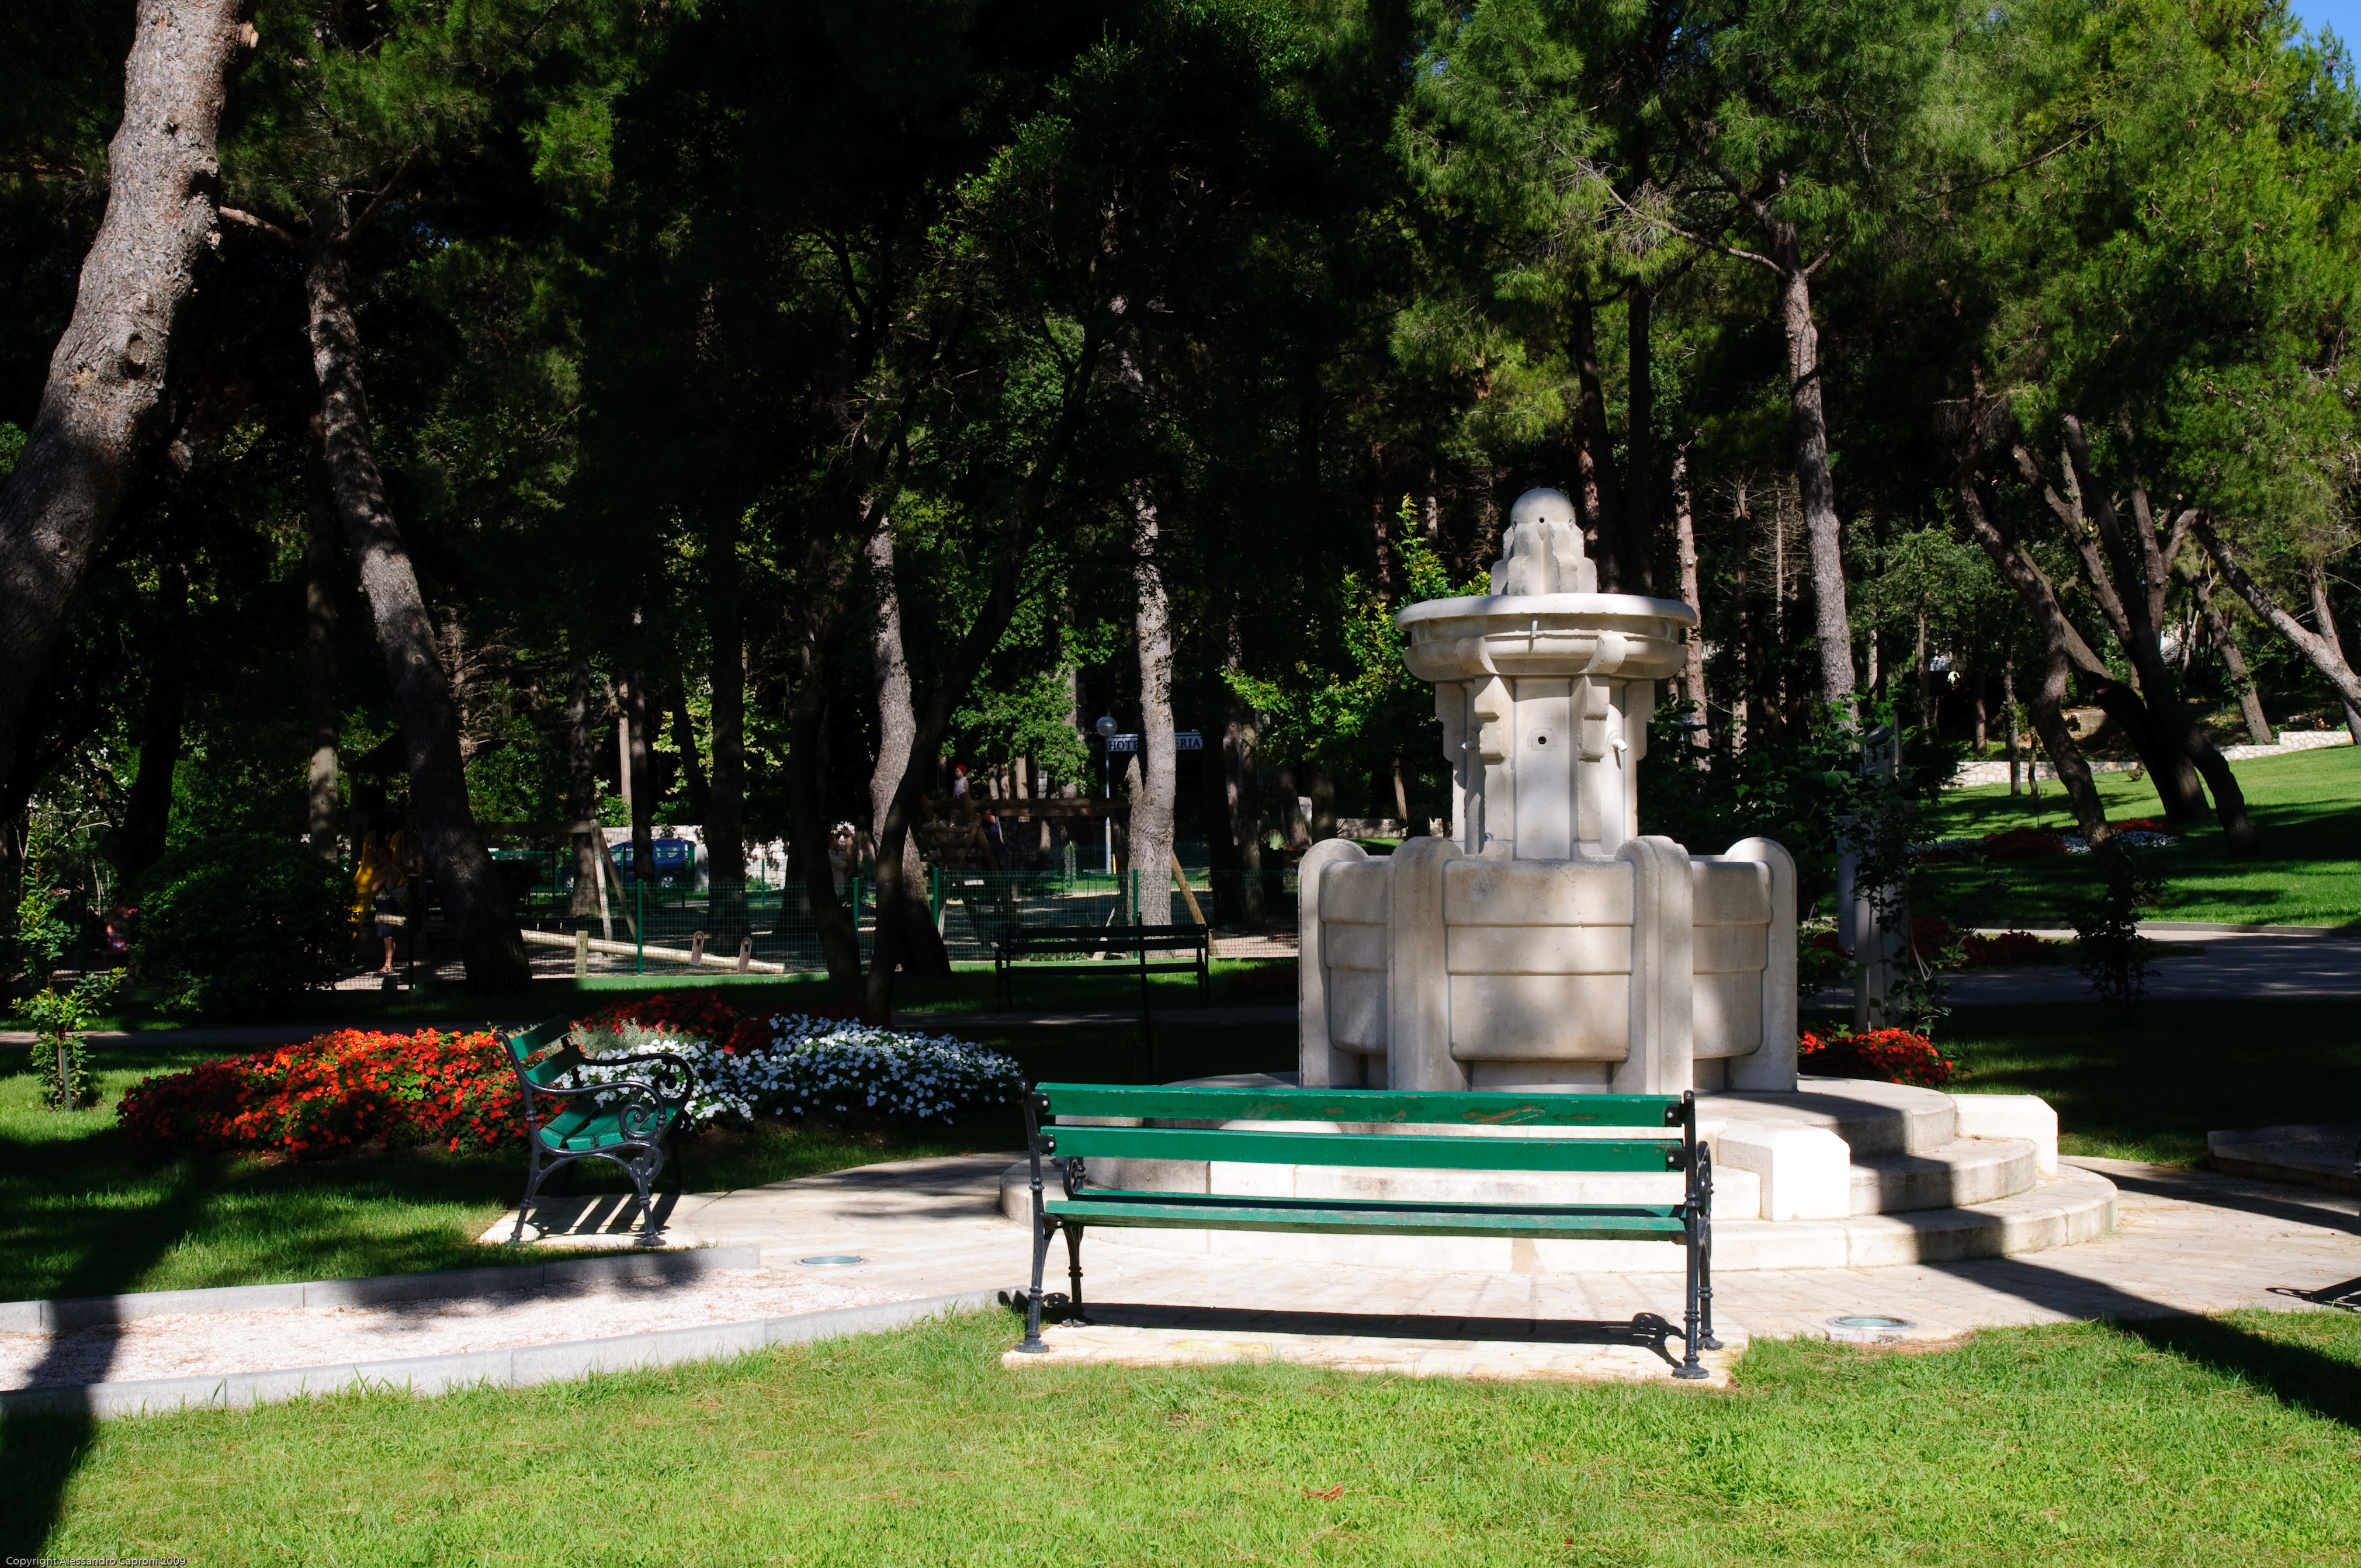
park, backyard, nikon, garden, memorial, croatia, fountain, estate, water feature, hvratska, rab, d300